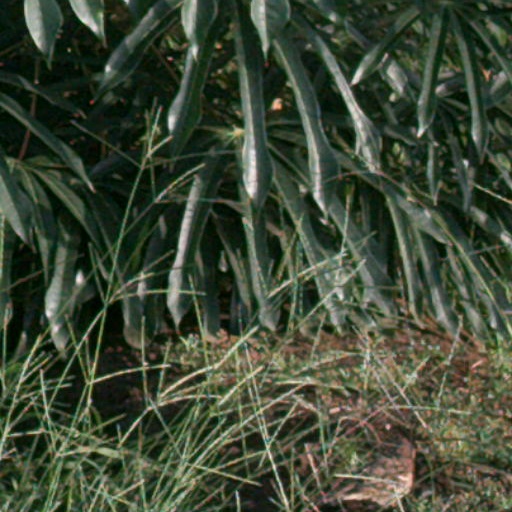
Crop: cassava